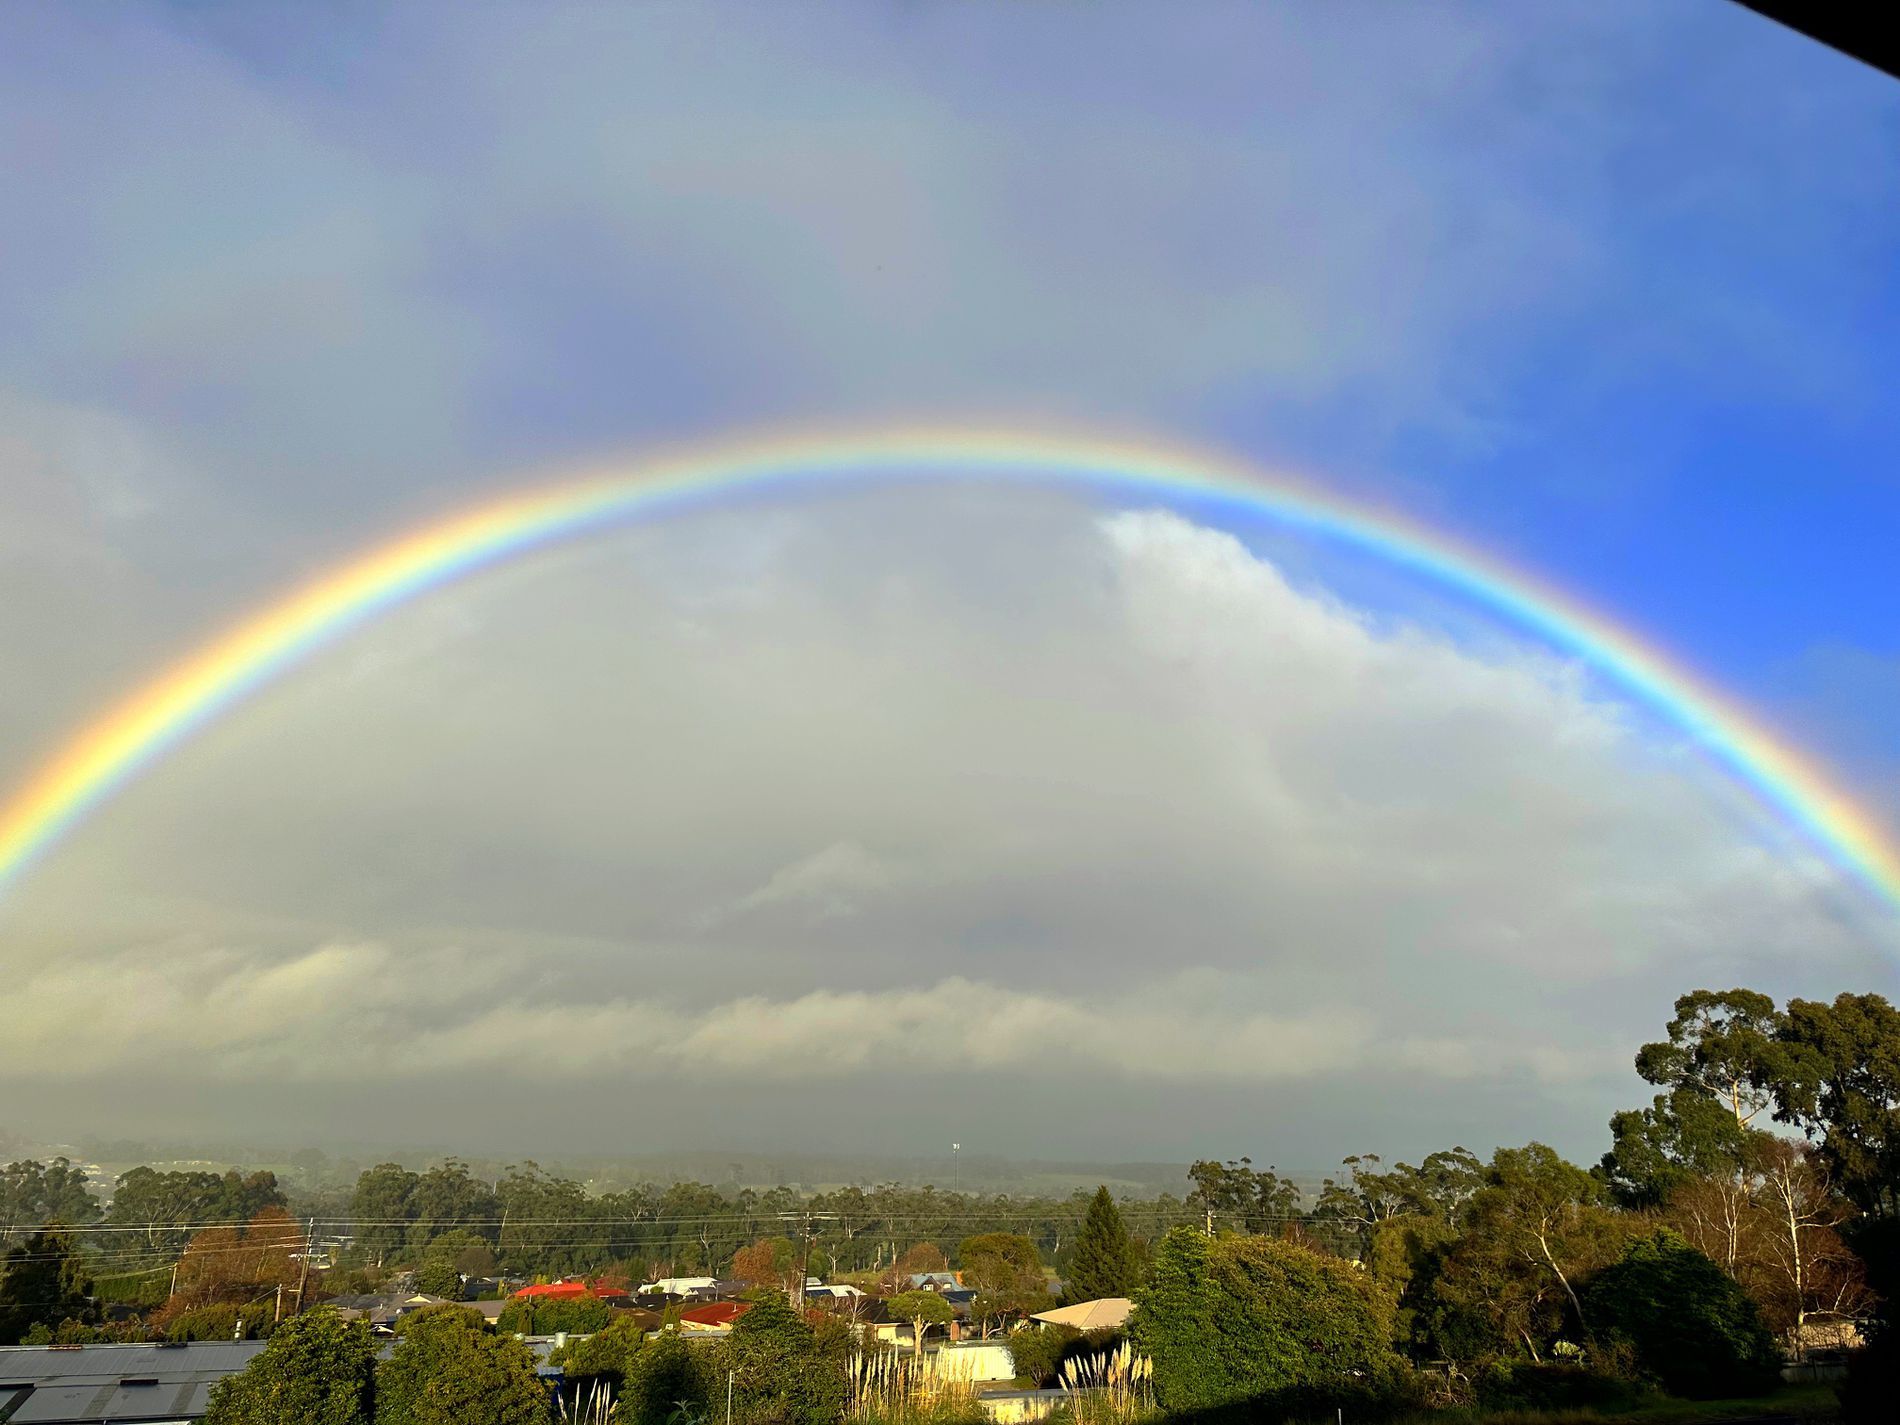
Vibrant Rainbow Over Suburban Landscape
A bright, full-arc rainbow stretches across the sky above a small suburban area with houses, and trees. The sky is a mix of blue and cloudy gray, with sunlight illuminating parts of the scene. Tall trees frame the lower edge.
This eye-level landscape photo shows a vivid rainbow under a partly cloudy sky. Natural sunlight brightens the greenery and houses below. The contrast of bright colors and soft clouds creates a peaceful and refreshing mood.
Labels: Nature, Outdoors, Sky, Rainbow, Scenery, Plant, Vegetation, Cloud, Landscape, Tree, Grass, Car, Transportation, Vehicle, Horizon, Sun, Clouds, Buildings, Trees, Building, Power Lines